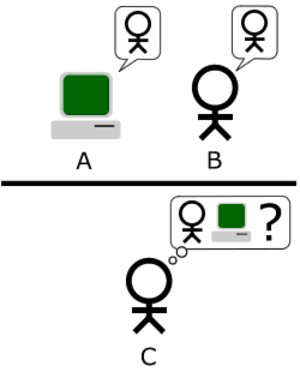
L'intelligence artificielle est « l'ensemble des théories et des techniques mises en œuvre en vue de réaliser des machines capables de simuler l'intelligence ».
Le test de Turing est une proposition de test d’intelligence artificielle fondée sur la faculté d'une machine à imiter la conversation humaine. Décrit par Alan Turing en 1950 dans sa publication Computing Machinery and Intelligence, ce test consiste à mettre un humain en confrontation verbale à l’aveugle avec un ordinateur et un autre humain.
La philosophie de l'intelligence artificielle tente de répondre à des questions telles que :